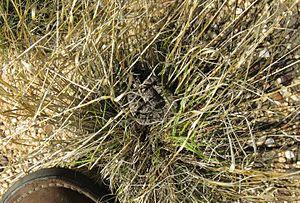
Bitis atropos est une espèce de serpents de la famille des Viperidae.